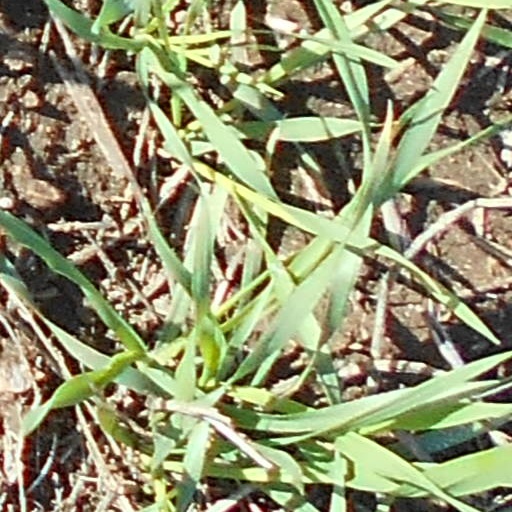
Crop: wheat